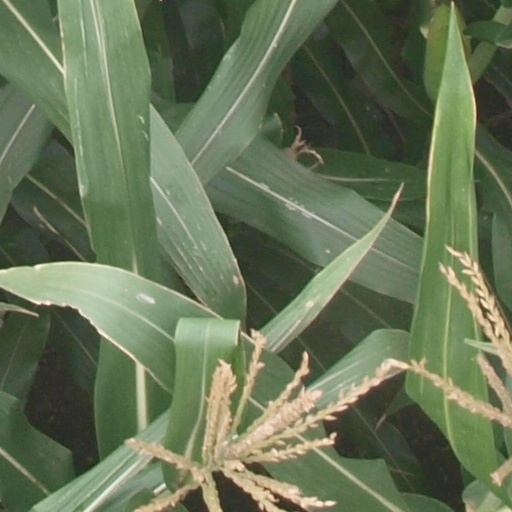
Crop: maize; corn